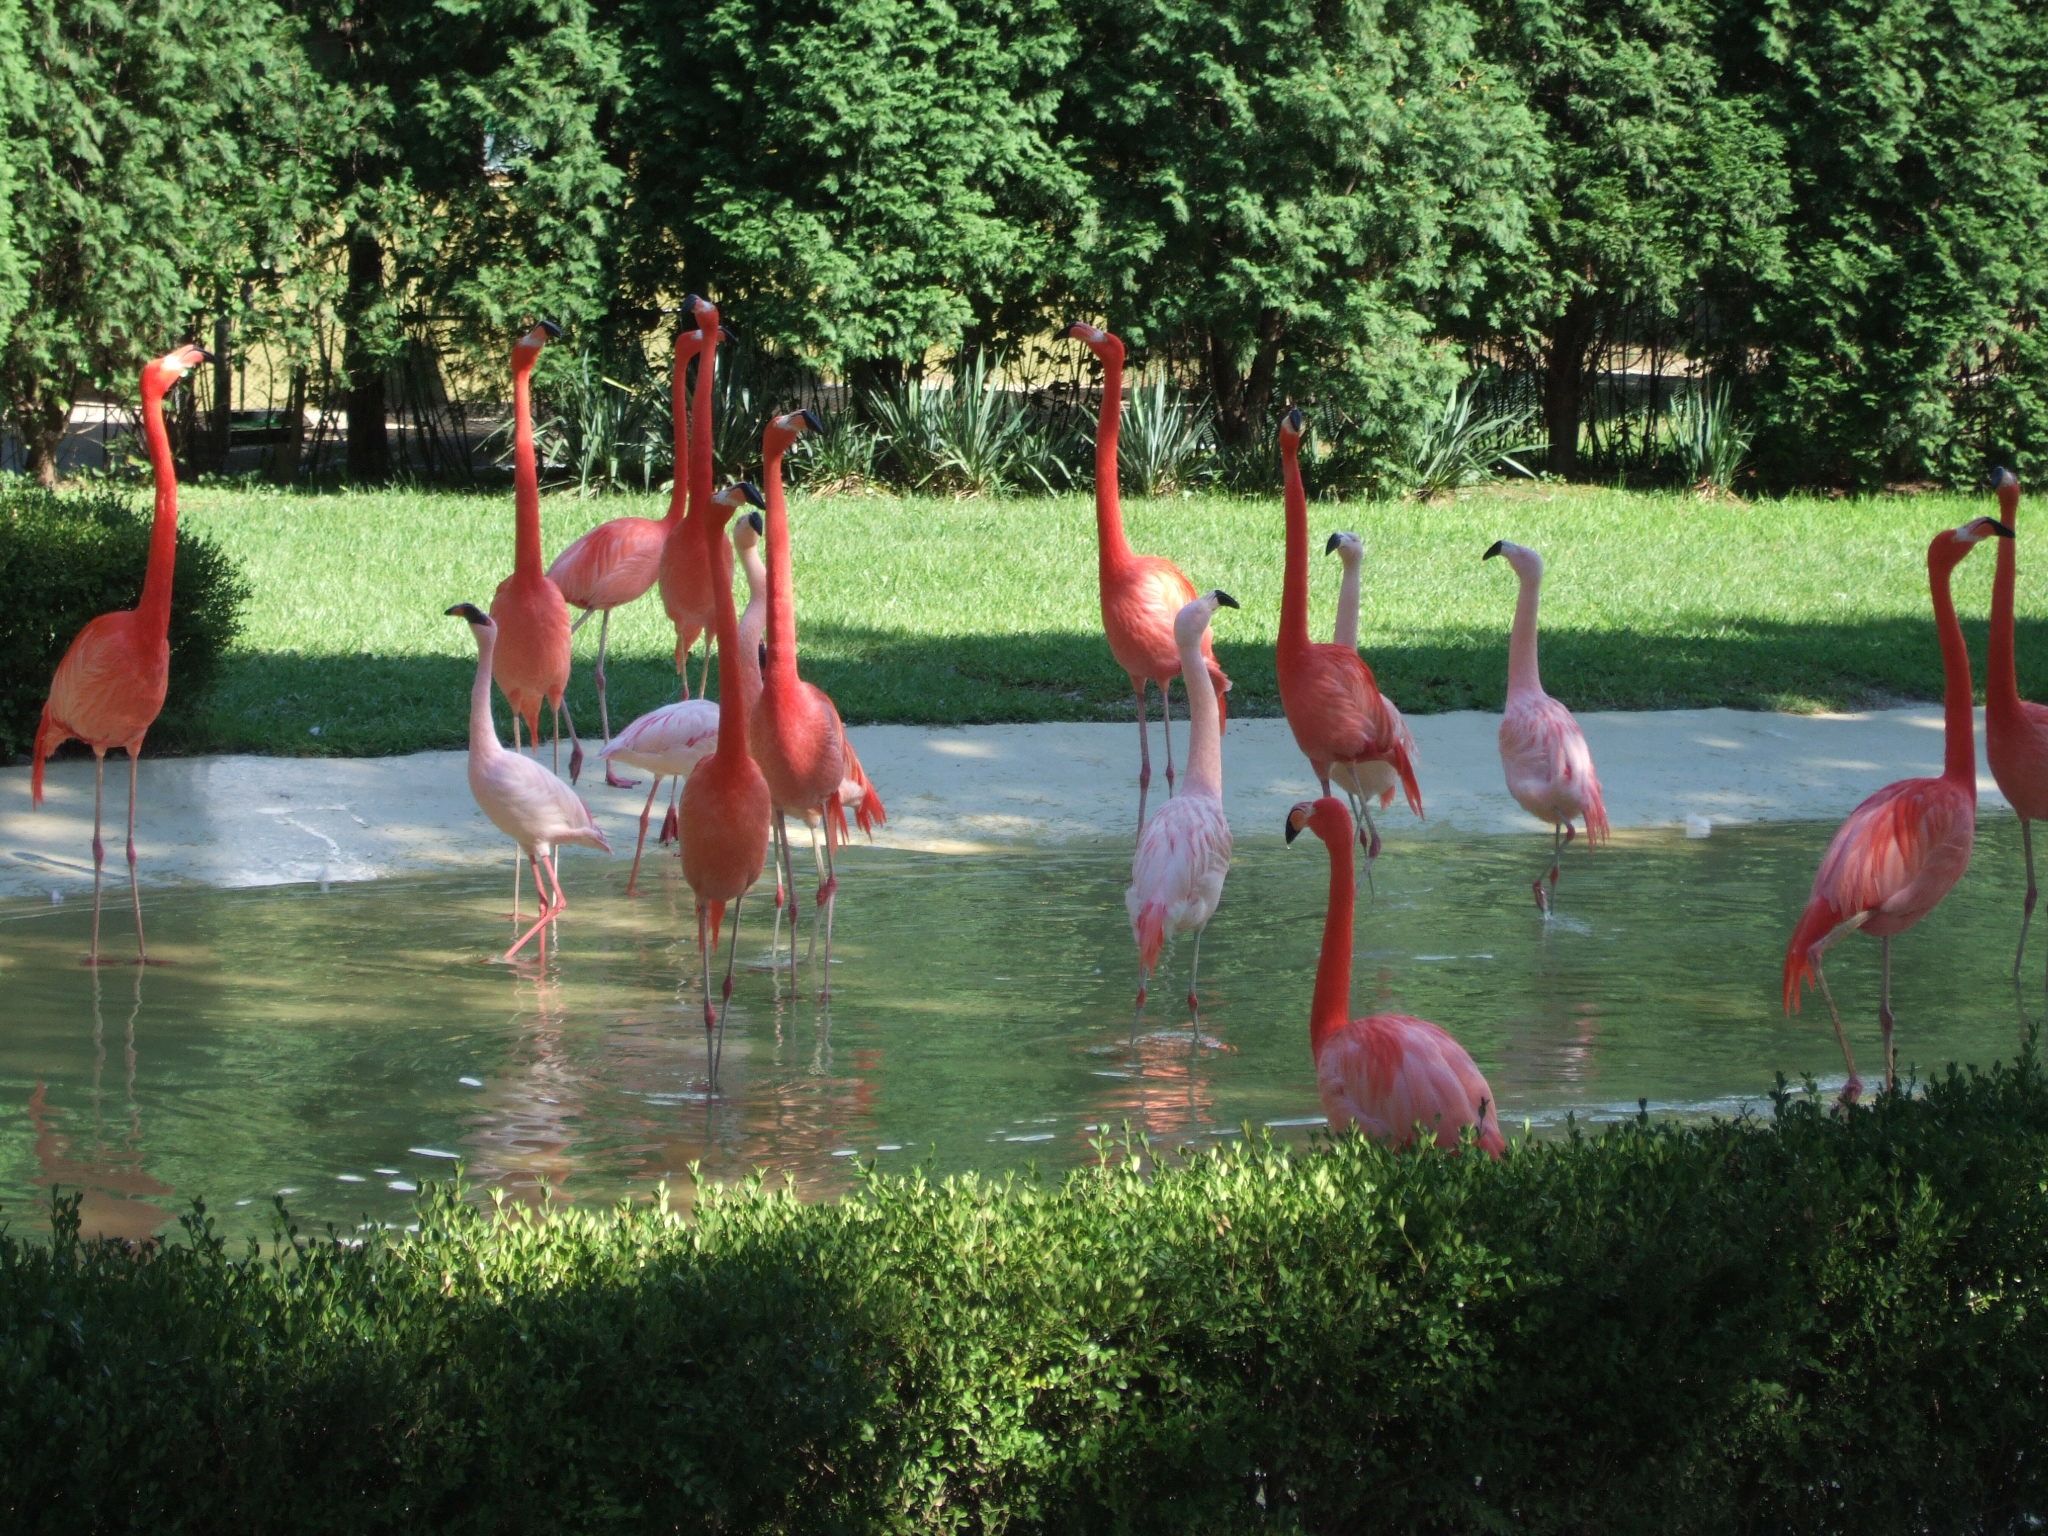
lawn, zoo, orange, red, backyard, pink, flamingo, sports, animals, water bird, physical fitness